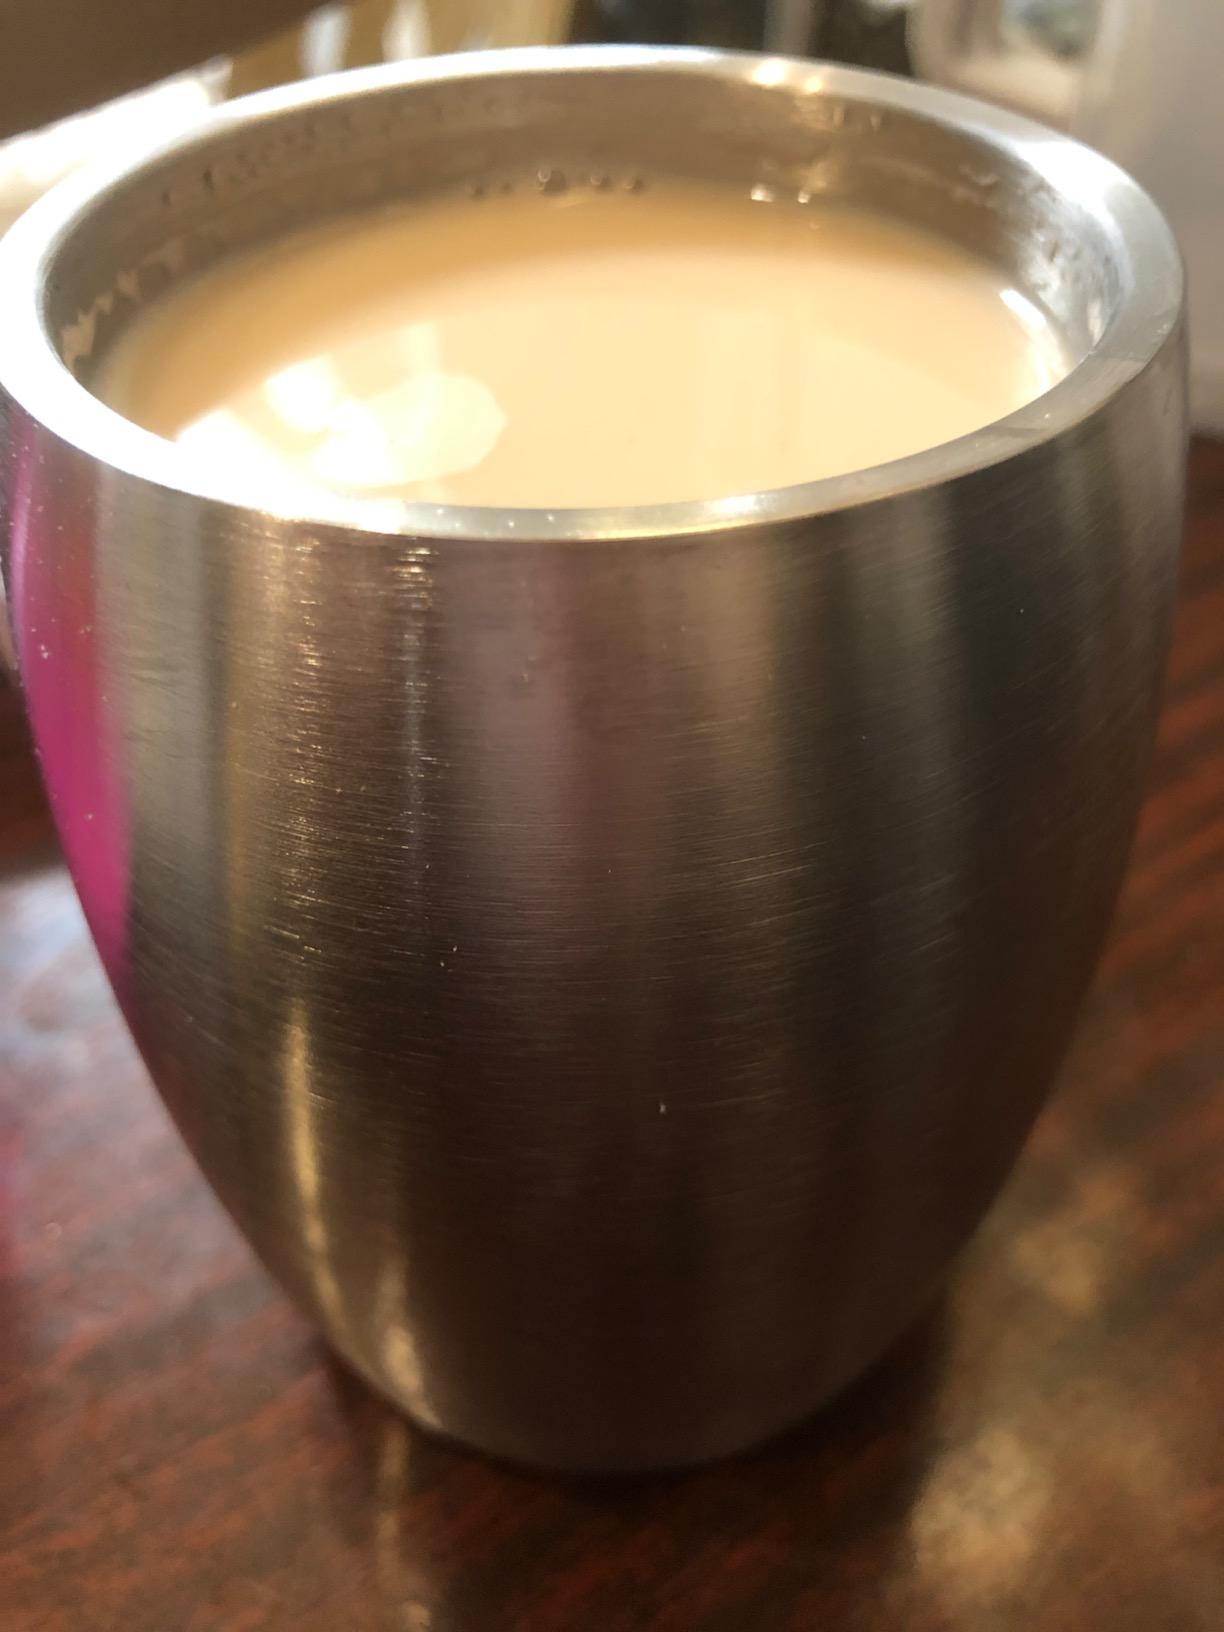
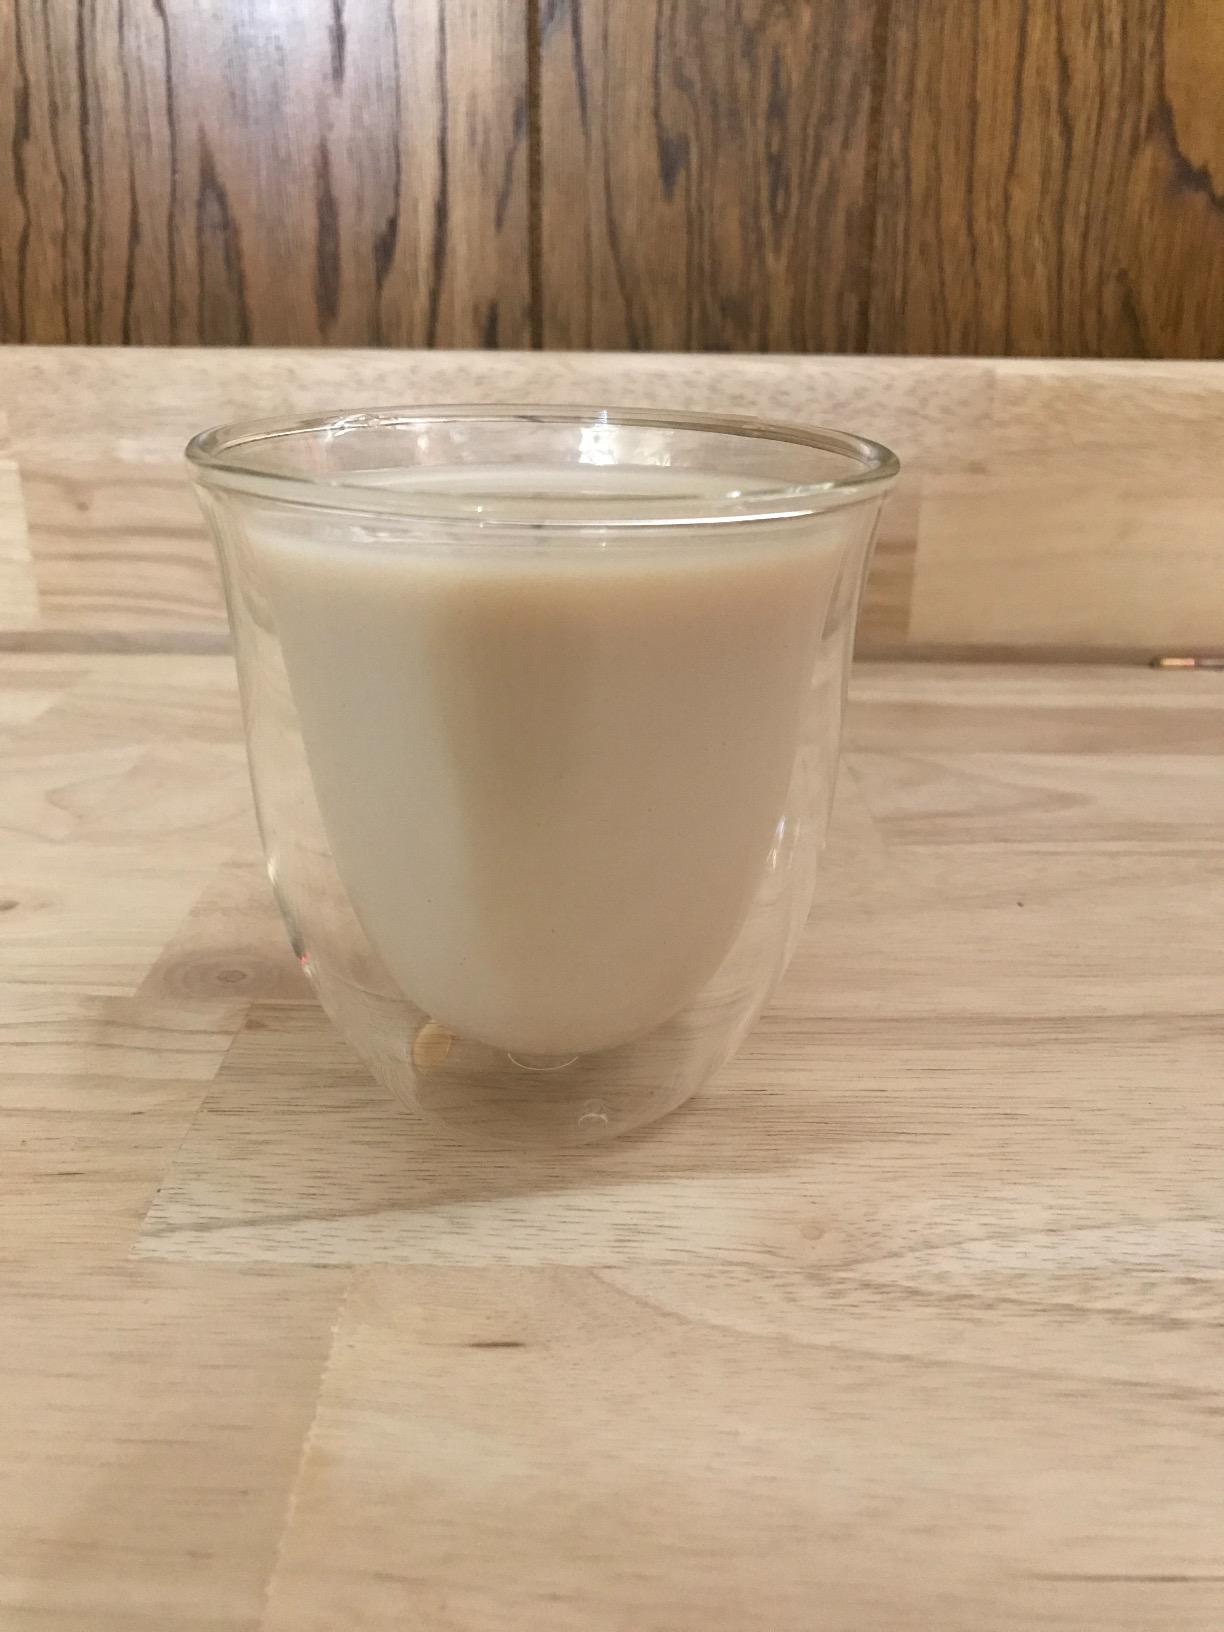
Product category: items_mug
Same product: no